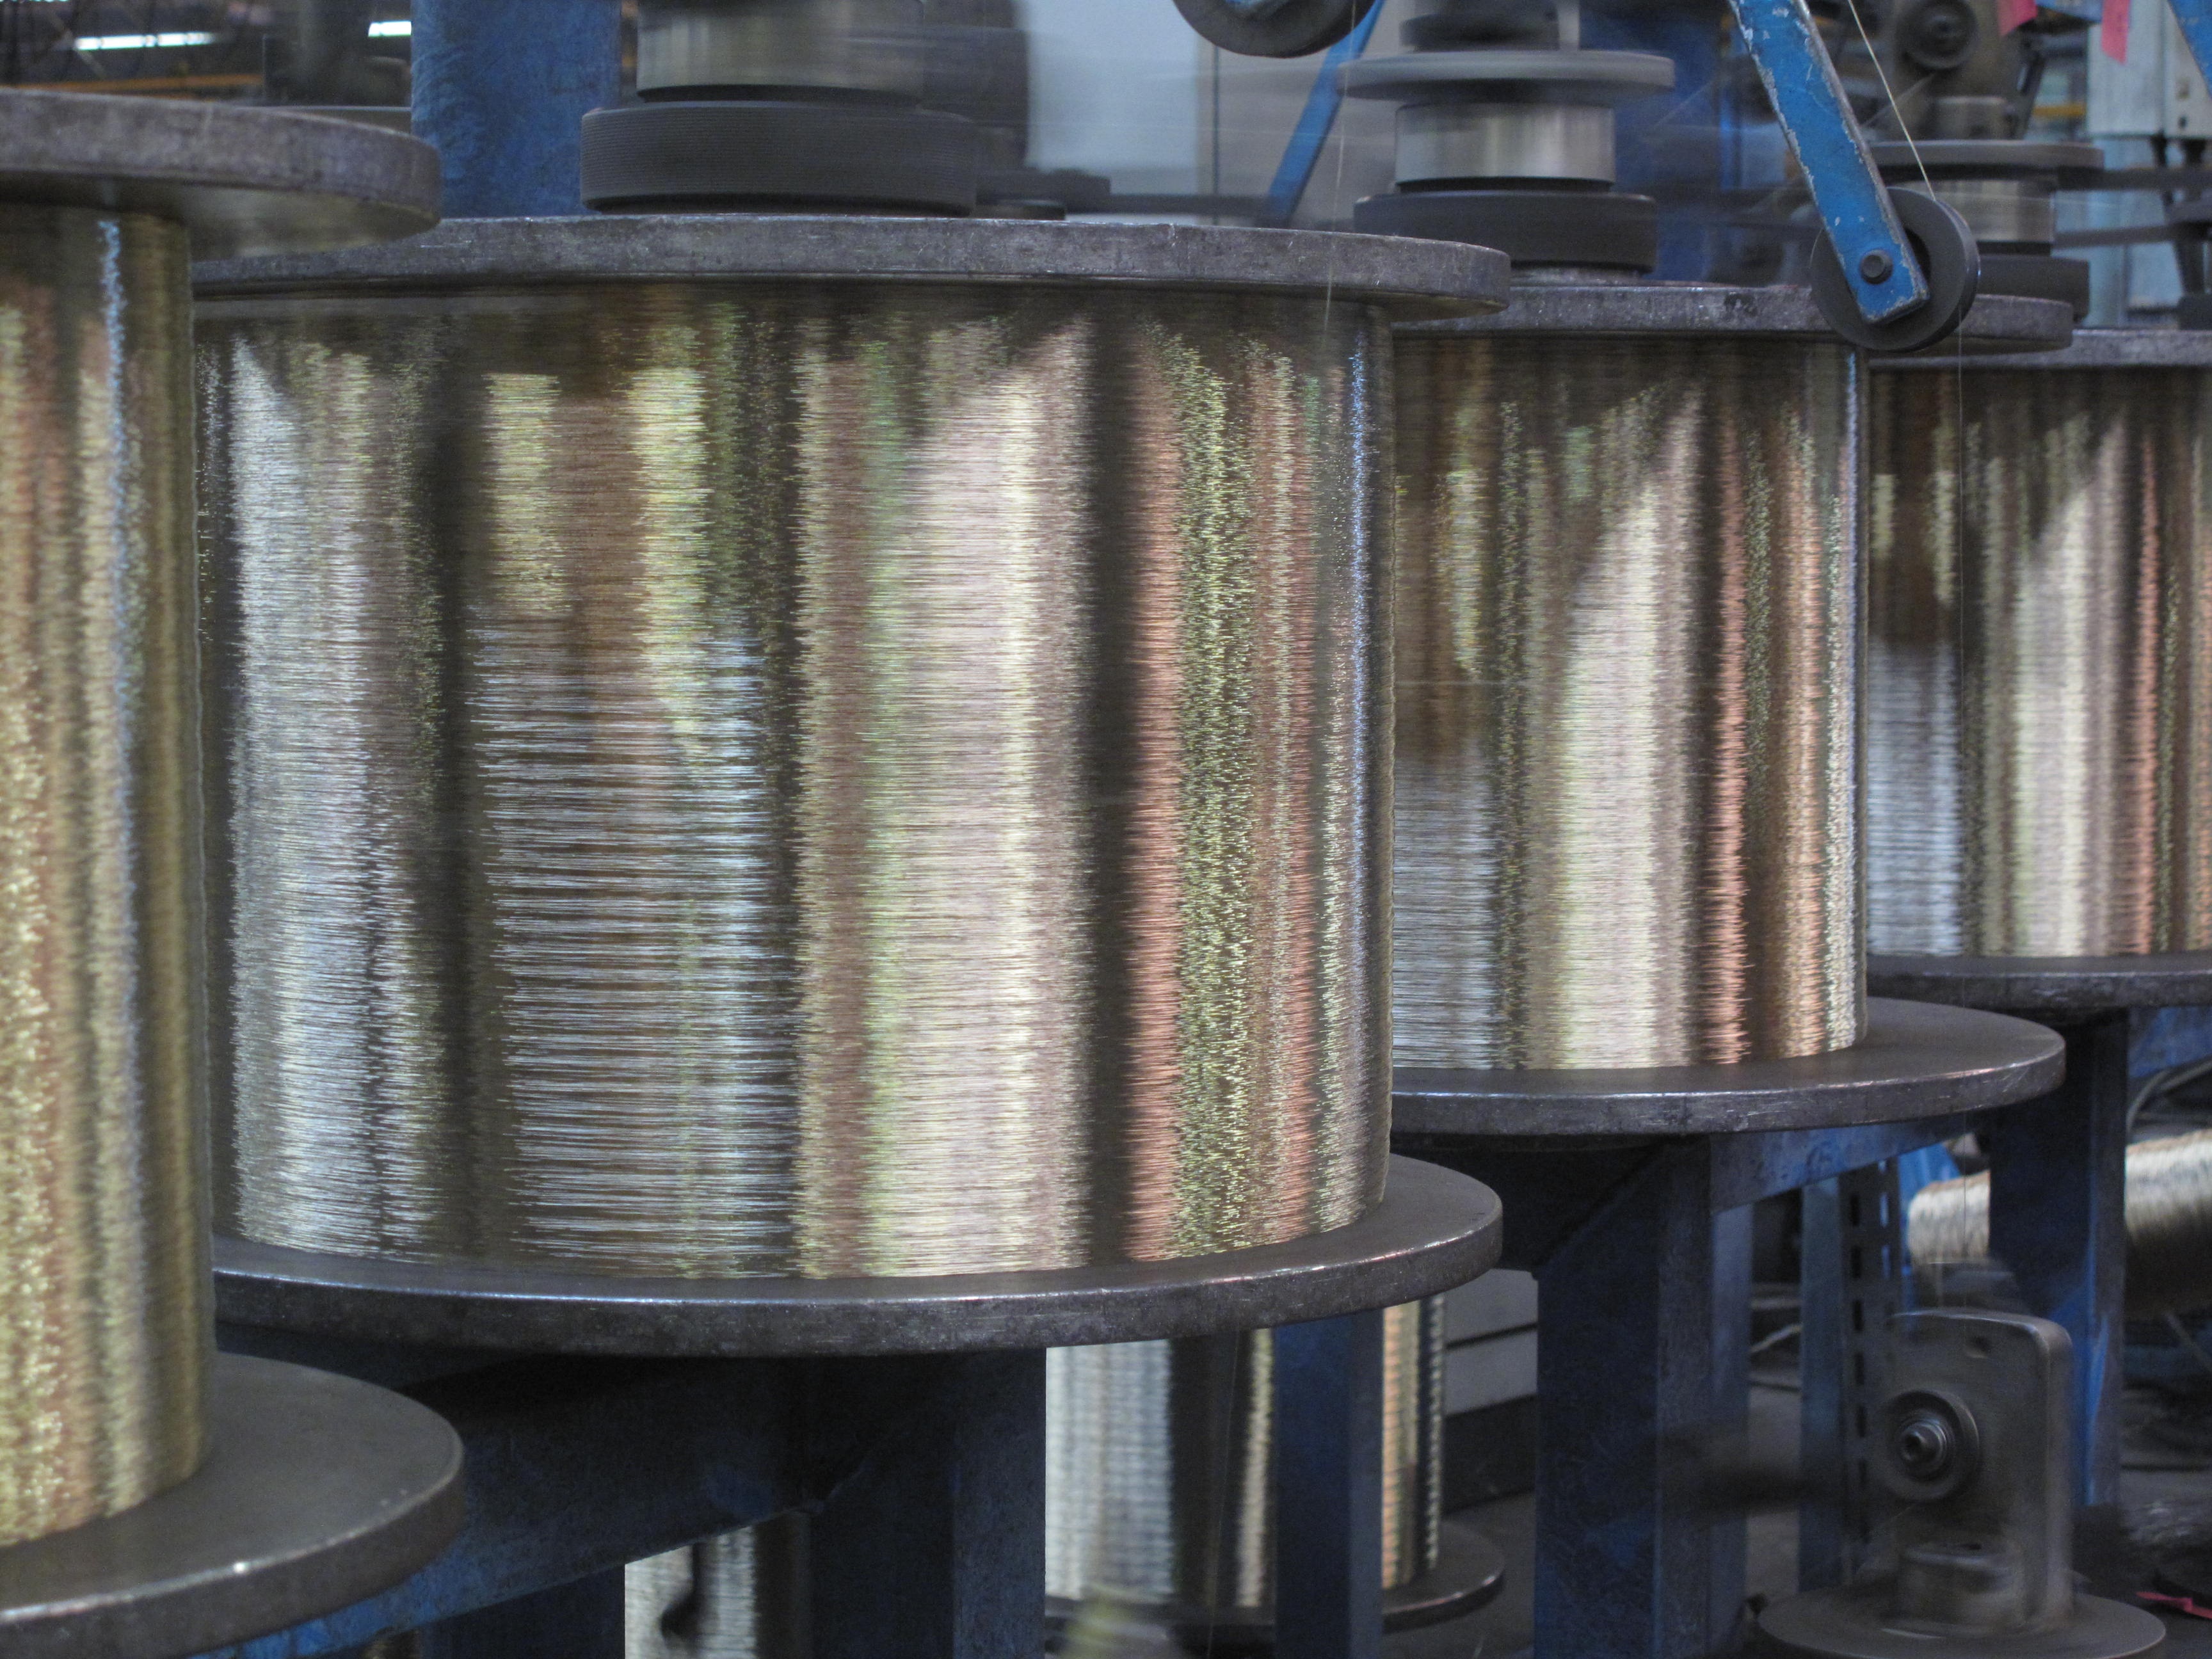
wood, workshop, wire, factory, material, coil, interior design, meta, coils, man made object, window covering